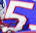
Number: 5